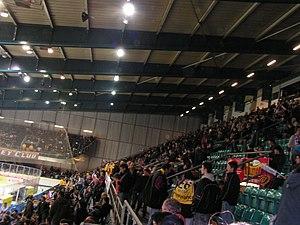
Photo réalisée en Mars 2010 à l'occasion d'un match de playoff face à Zoug